Catch the Lightning

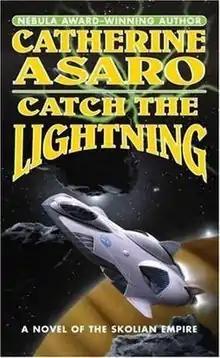

Catch the Lightning is a novel by Catherine Asaro in the Saga of the Skolian Empire, also known as Tales of the Ruby Dynasty. The novel won the 1998 Sapphire Award for Best Science Fiction Romance and the UTC Readers Choice Award for Best Science Fiction Novel.